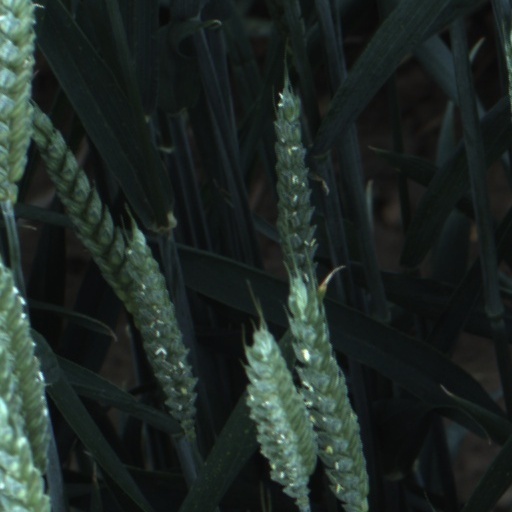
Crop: wheat